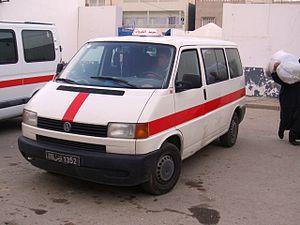
Le transport en Tunisie est détenu à près de 70 % par le secteur public. La tutelle de ce secteur est confiée au ministère du Transport qui a pour mission officielle de doter le pays d'un système de transport global, économique et sûr et d'en contrôler le bon fonctionnement en vue d'en faire un facteur de développement économique et social.
Le taxi collectif est un moyen de transport en commun similaire au taxi traditionnel, mais où plusieurs clients sont invités à monter à bord. Dans les deux cas, on parle de transport à la demande.